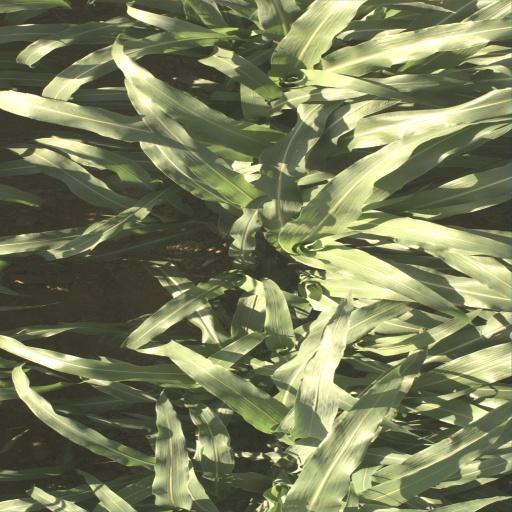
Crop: sorghum